Rob Reiner

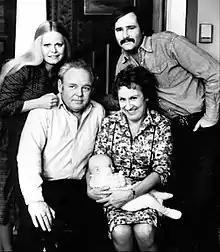
Reiner (with Sally Struthers, Carroll O'Connor and Jean Stapleton), as Michael Stivic on "All in the Family", 1976

In the early 1960s Reiner served as a trainee/apprentice at the Bucks County Playhouse in New Hope, Pennsylvania. In the late 1960s, Reiner acted in bit roles in several television shows including "Batman", "That Girl", "The Andy Griffith Show", "Room 222", "Gomer Pyle, U.S.M.C." and "The Beverly Hillbillies". During this time he also appeared in several films, including some by his father such as "Where's Poppa?" (1970). He began his career writing for the "Smothers Brothers Comedy Hour" in 1968 and 1969, with Steve Martin as his writing partner as the two youngest writers on the show.